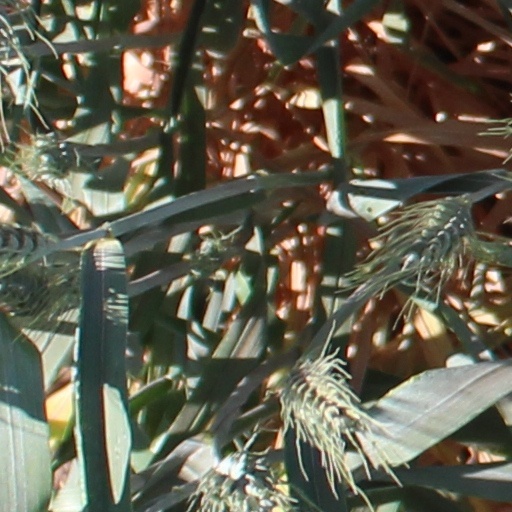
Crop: wheat